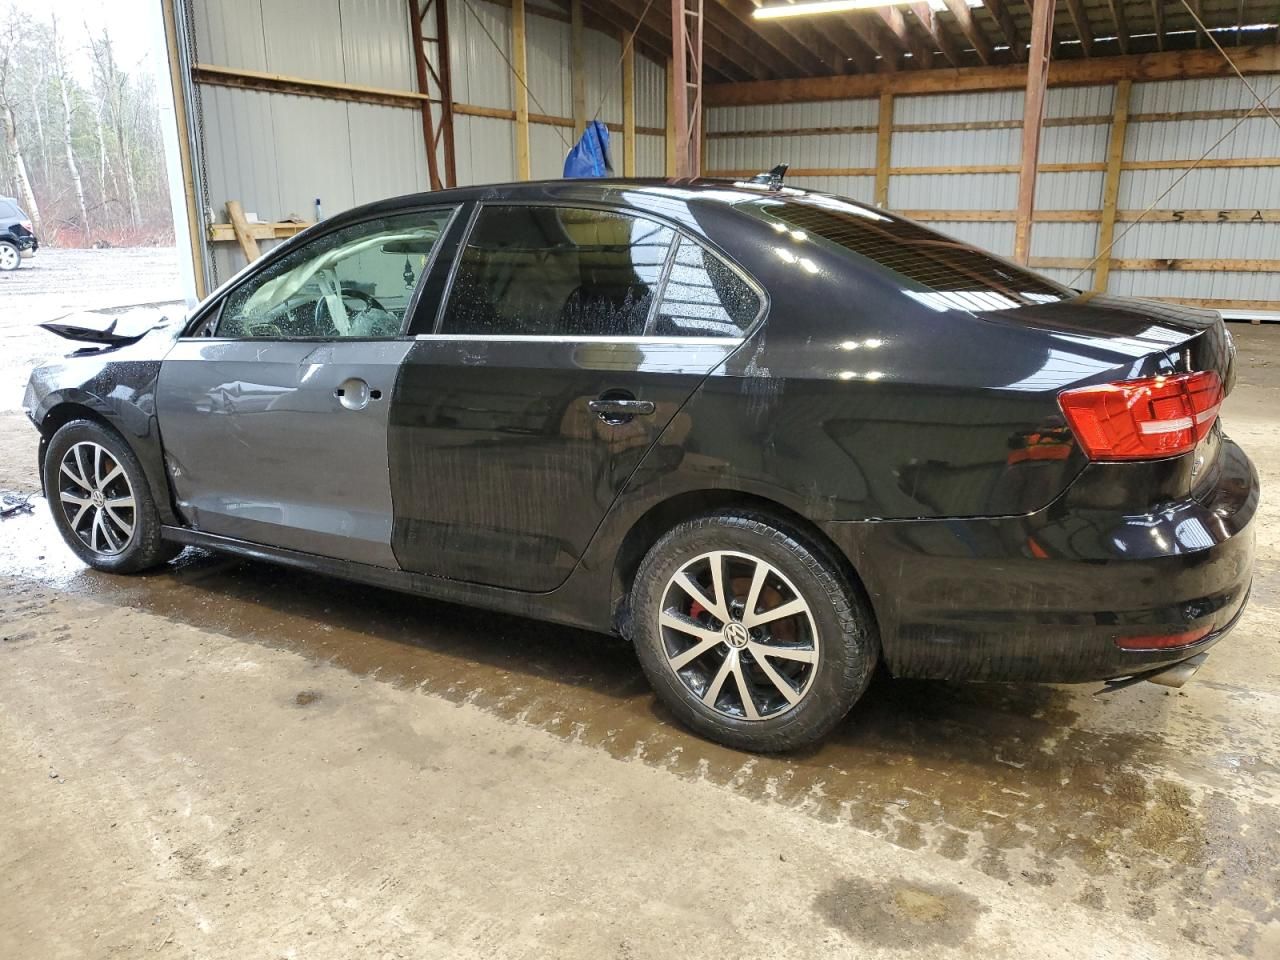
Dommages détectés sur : capot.
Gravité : mineur